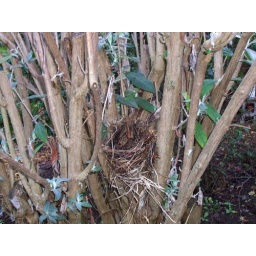
Urban habitiat...a bird house in a butterfly bush